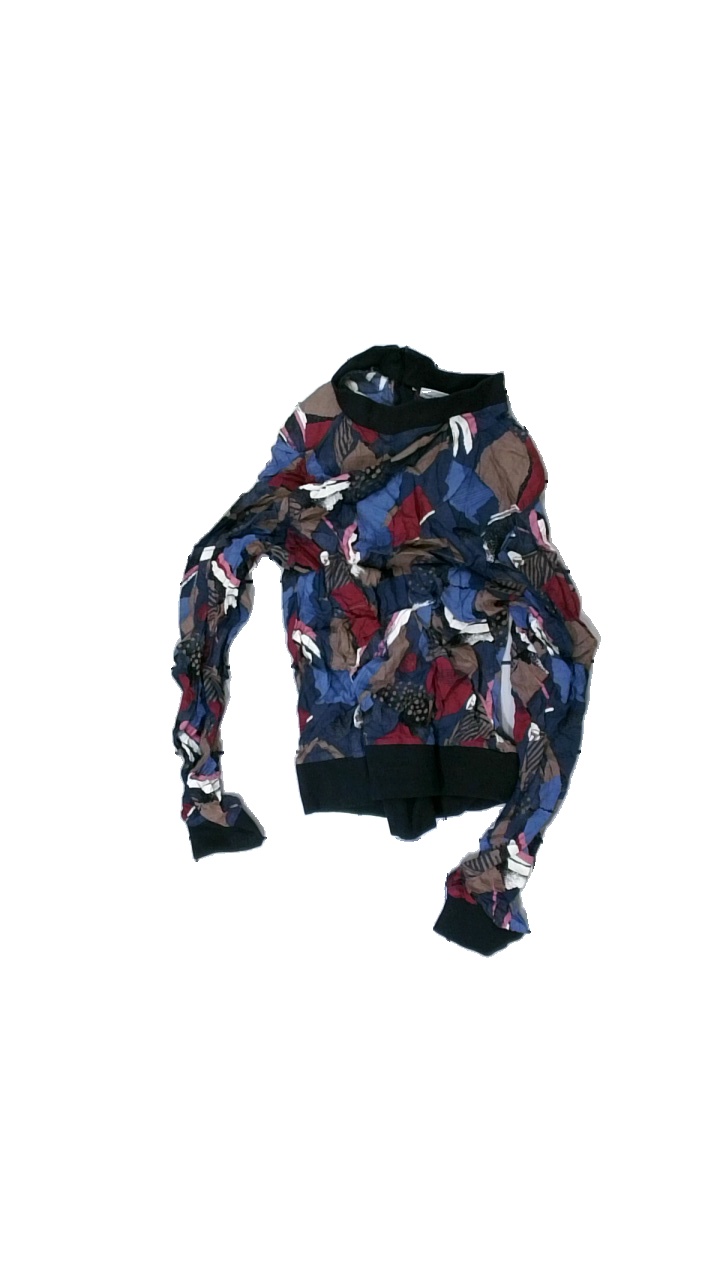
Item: Top (Ladies)
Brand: Aa
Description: blå tröjamed massa olika färger och mönster med svarta muffar. mycket skrynklig men inget annat fel
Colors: Blue, White, Brown, Multicolor
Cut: Regular
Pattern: Geometric print
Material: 100% viscose
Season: All
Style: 80s
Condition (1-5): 2
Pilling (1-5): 5
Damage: mycket skrynklig
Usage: Export
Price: <50